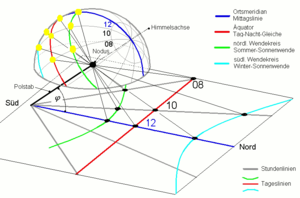
En mathématiques, une hyperbole est une courbe plane obtenue comme la double intersection d'un double cône de révolution avec un plan. Elle peut également être définie comme une conique d'excentricité supérieure à 1, ou comme l'ensemble des points dont la différence des distances à deux points fixes est constante.